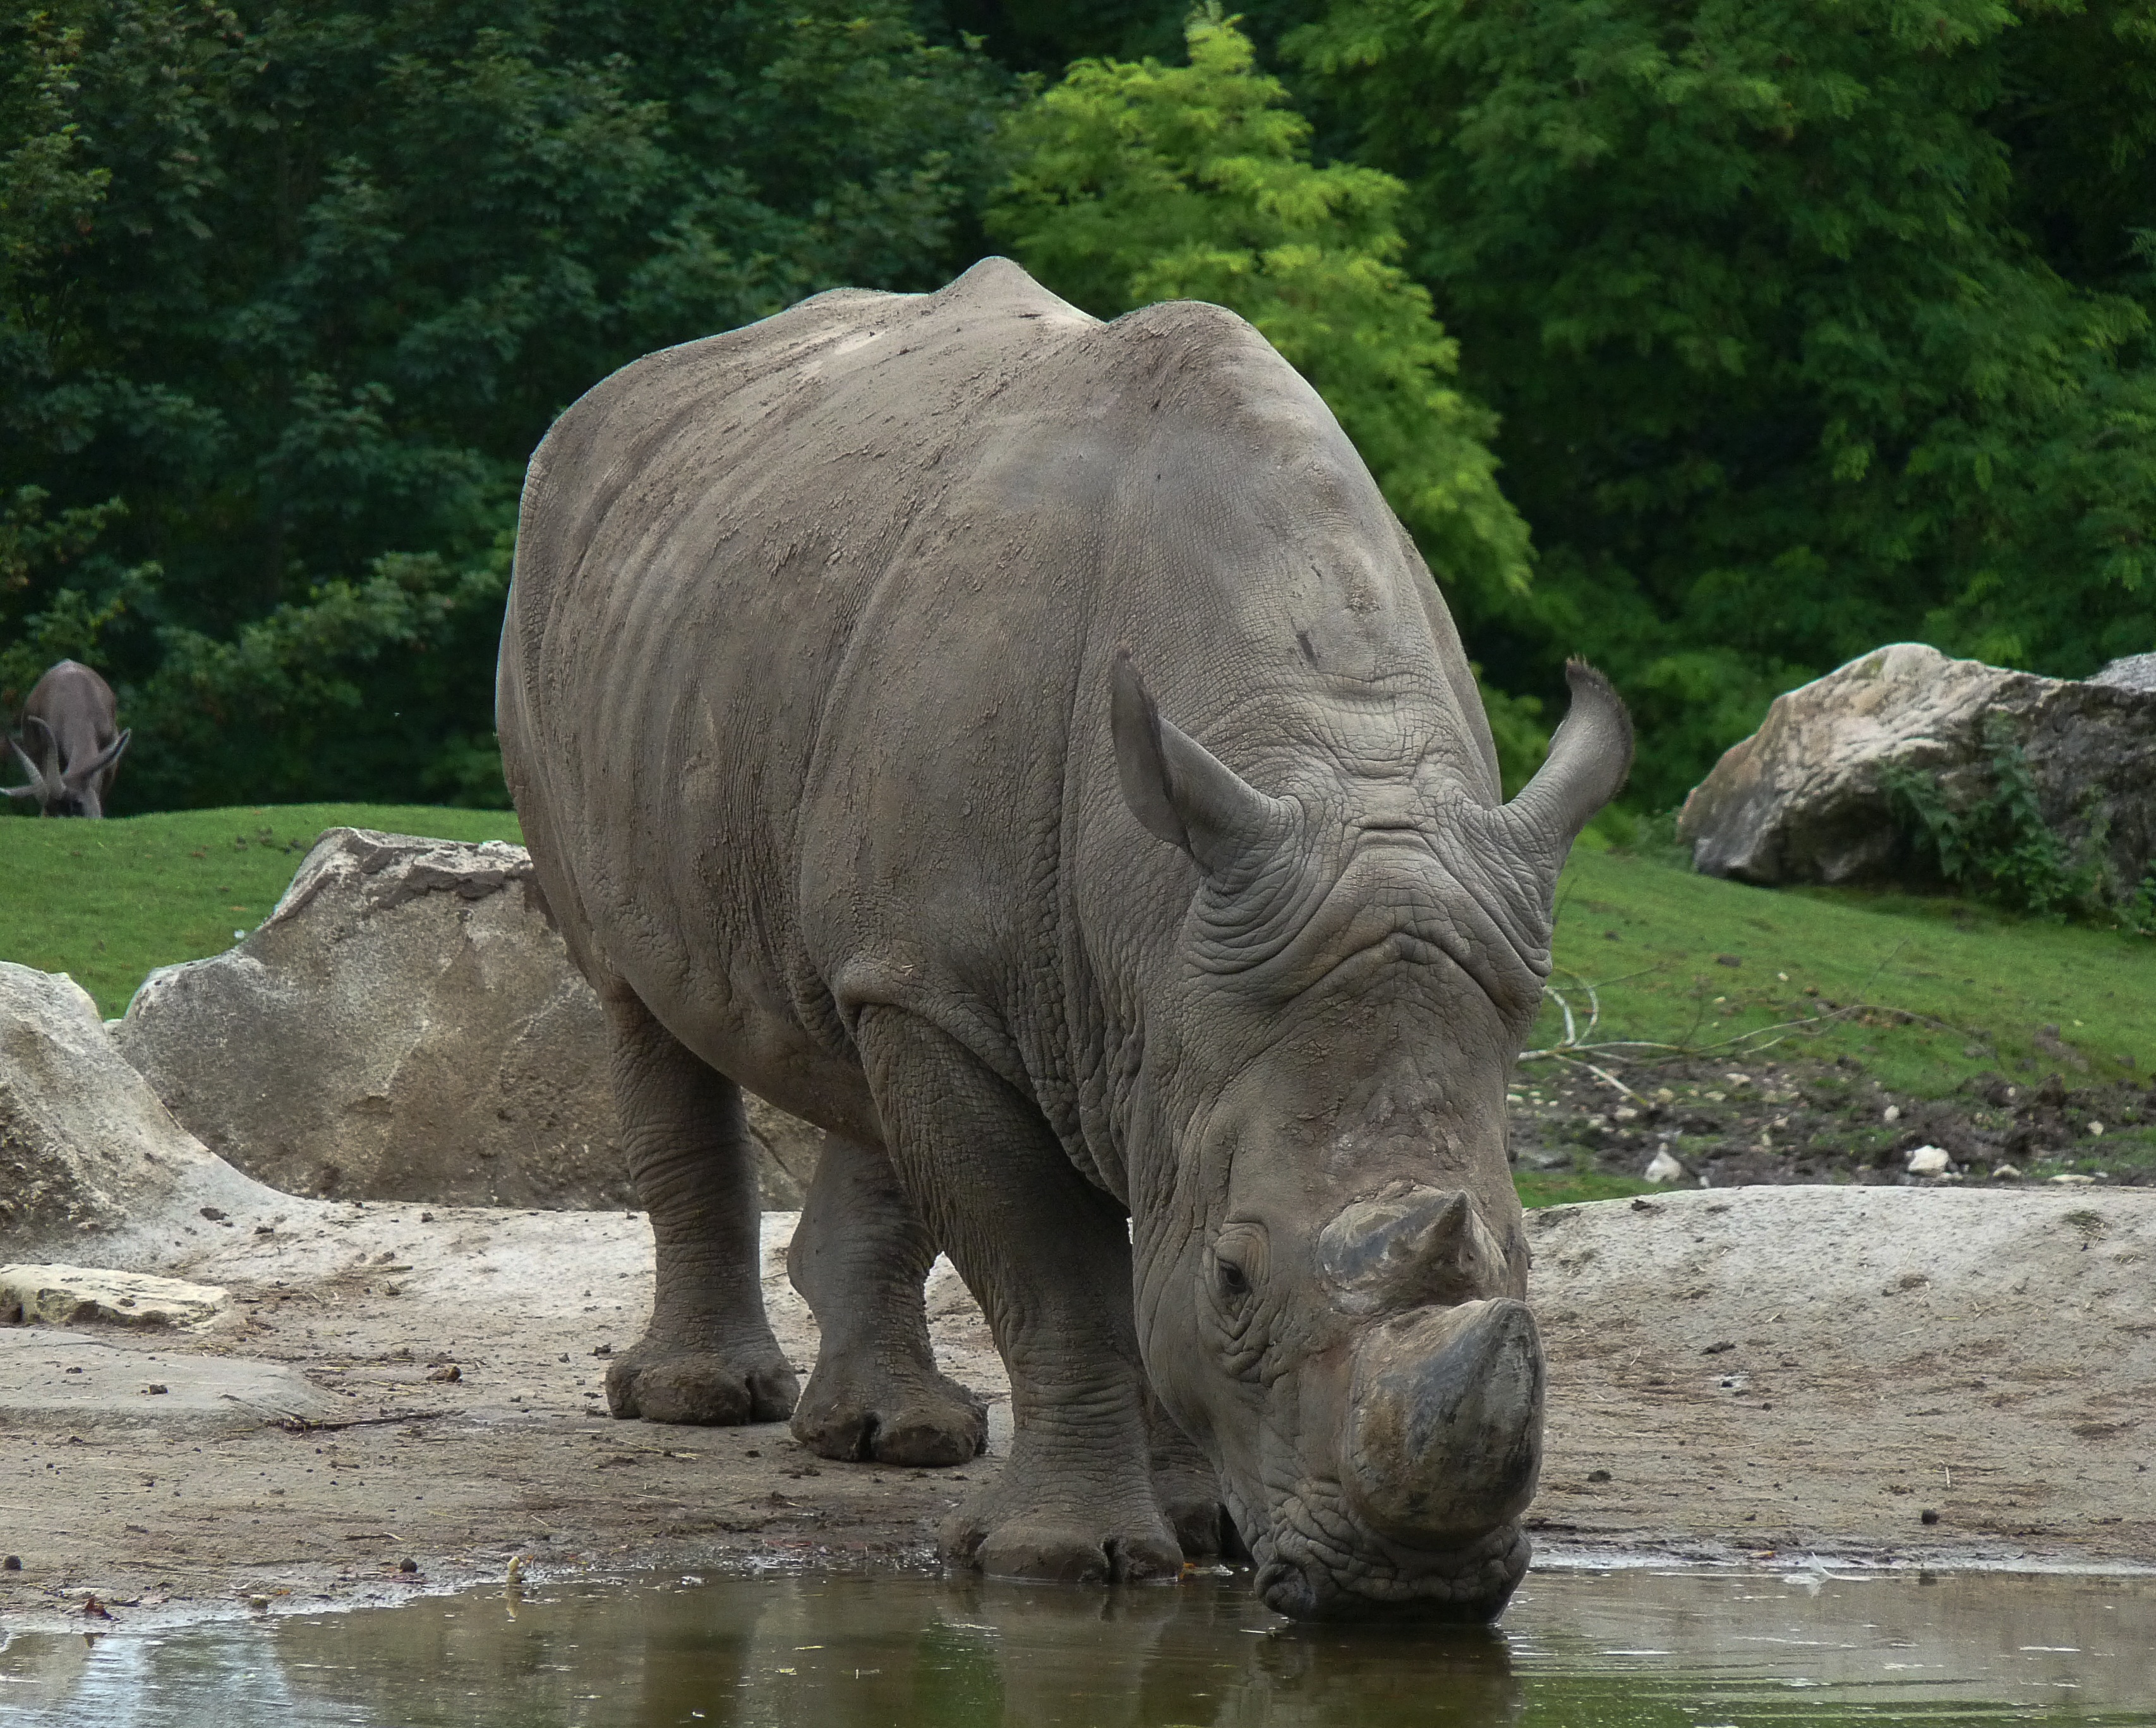
recreation, wildlife, zoo, africa, mammal, fauna, elephant, wild animal, rhinoceros, horns, safari, indian elephant, african elephant, defenses, outdoor recreation, elephants and mammoths